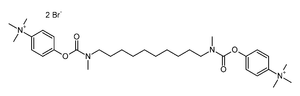
Le brome est l'élément chimique de numéro atomique 35, de symbole Br. C'est un membre de la famille des halogènes. Son nom dérive du grec bromos, en raison de son odeur piquante.